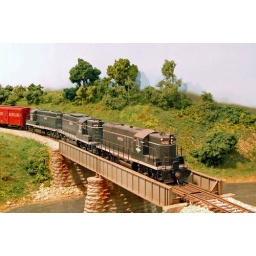
Illinois Central 9050 running as train AC-2 crosses Catfish Creek near Rockdale, IA - 1969 - model